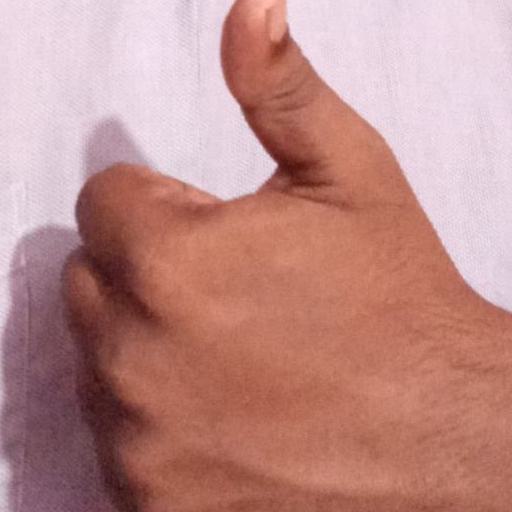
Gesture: like